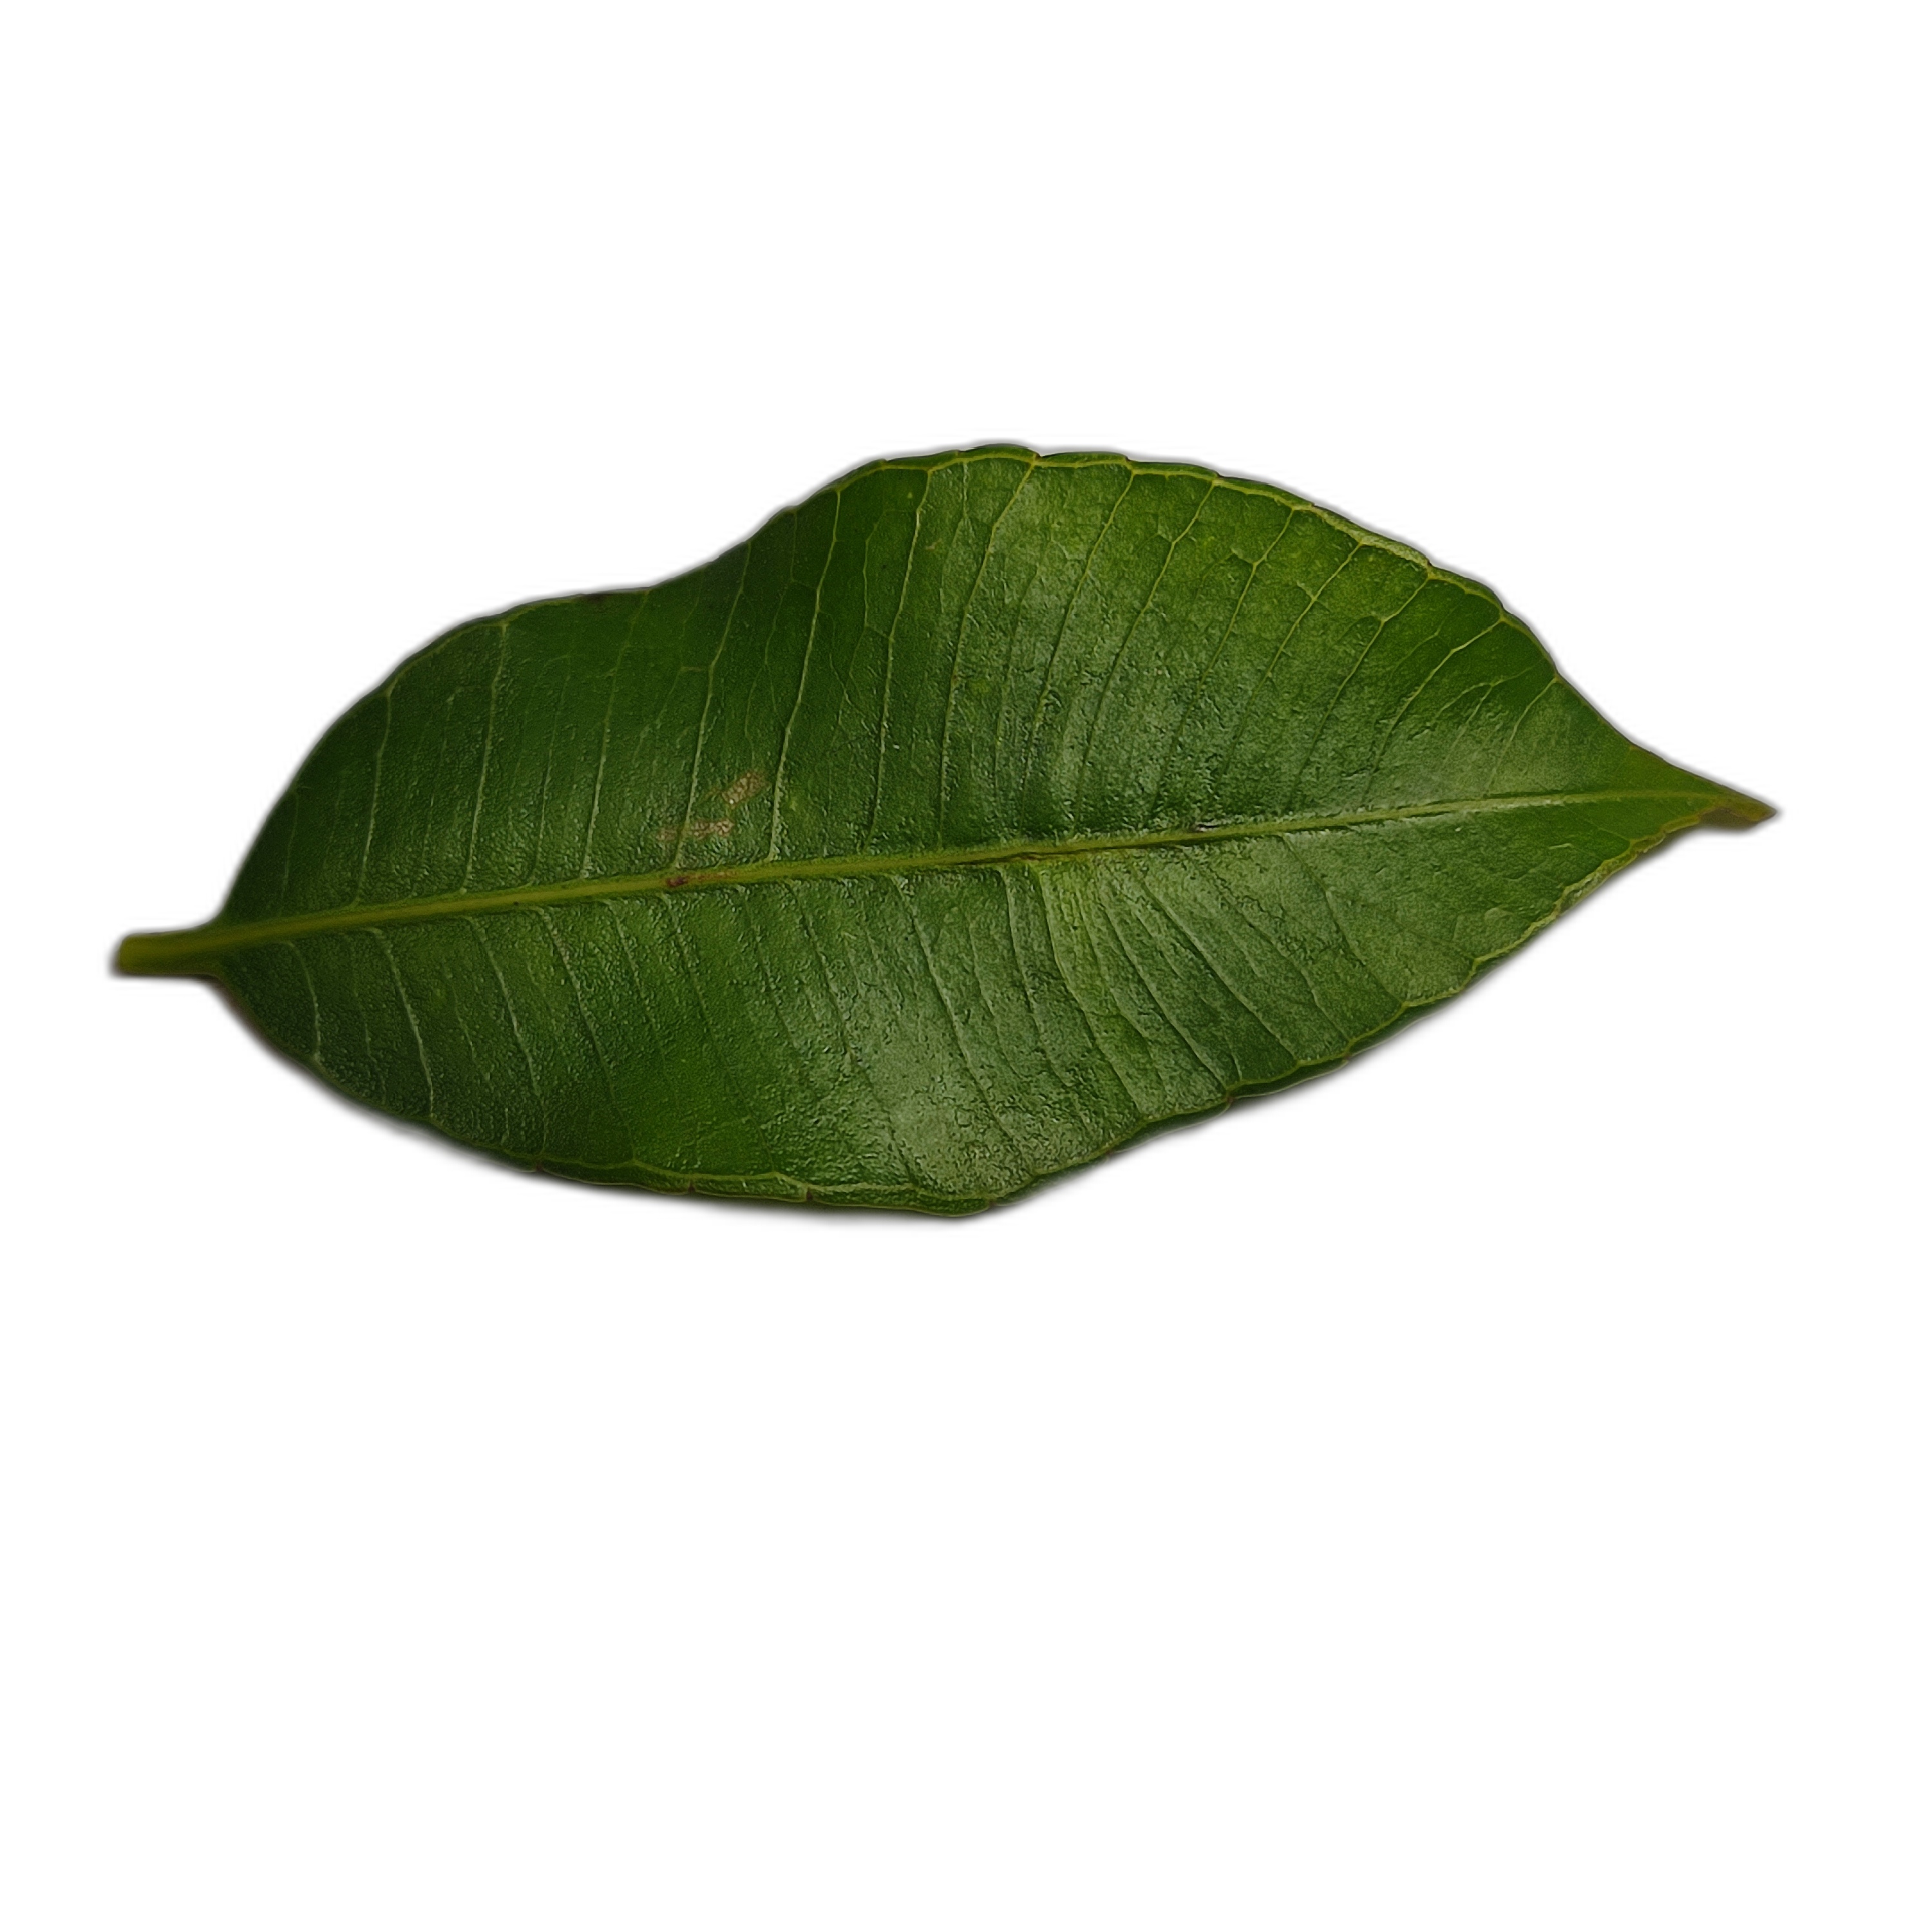
Label: healthy